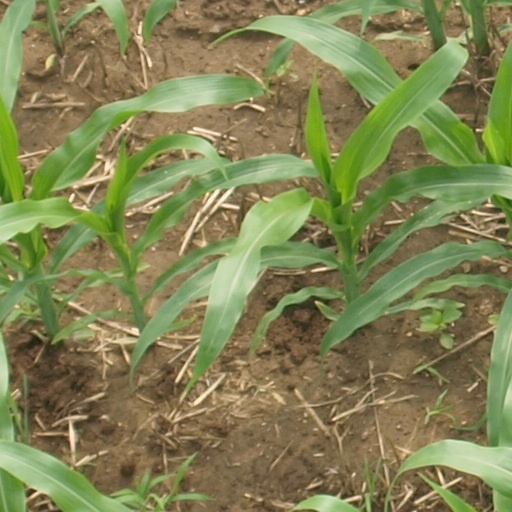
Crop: maize; corn